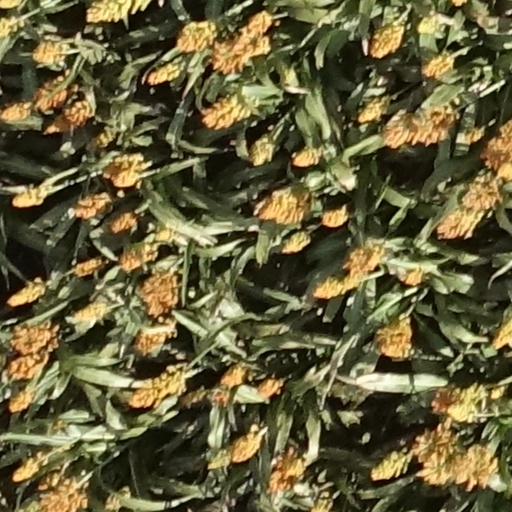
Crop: sorghum